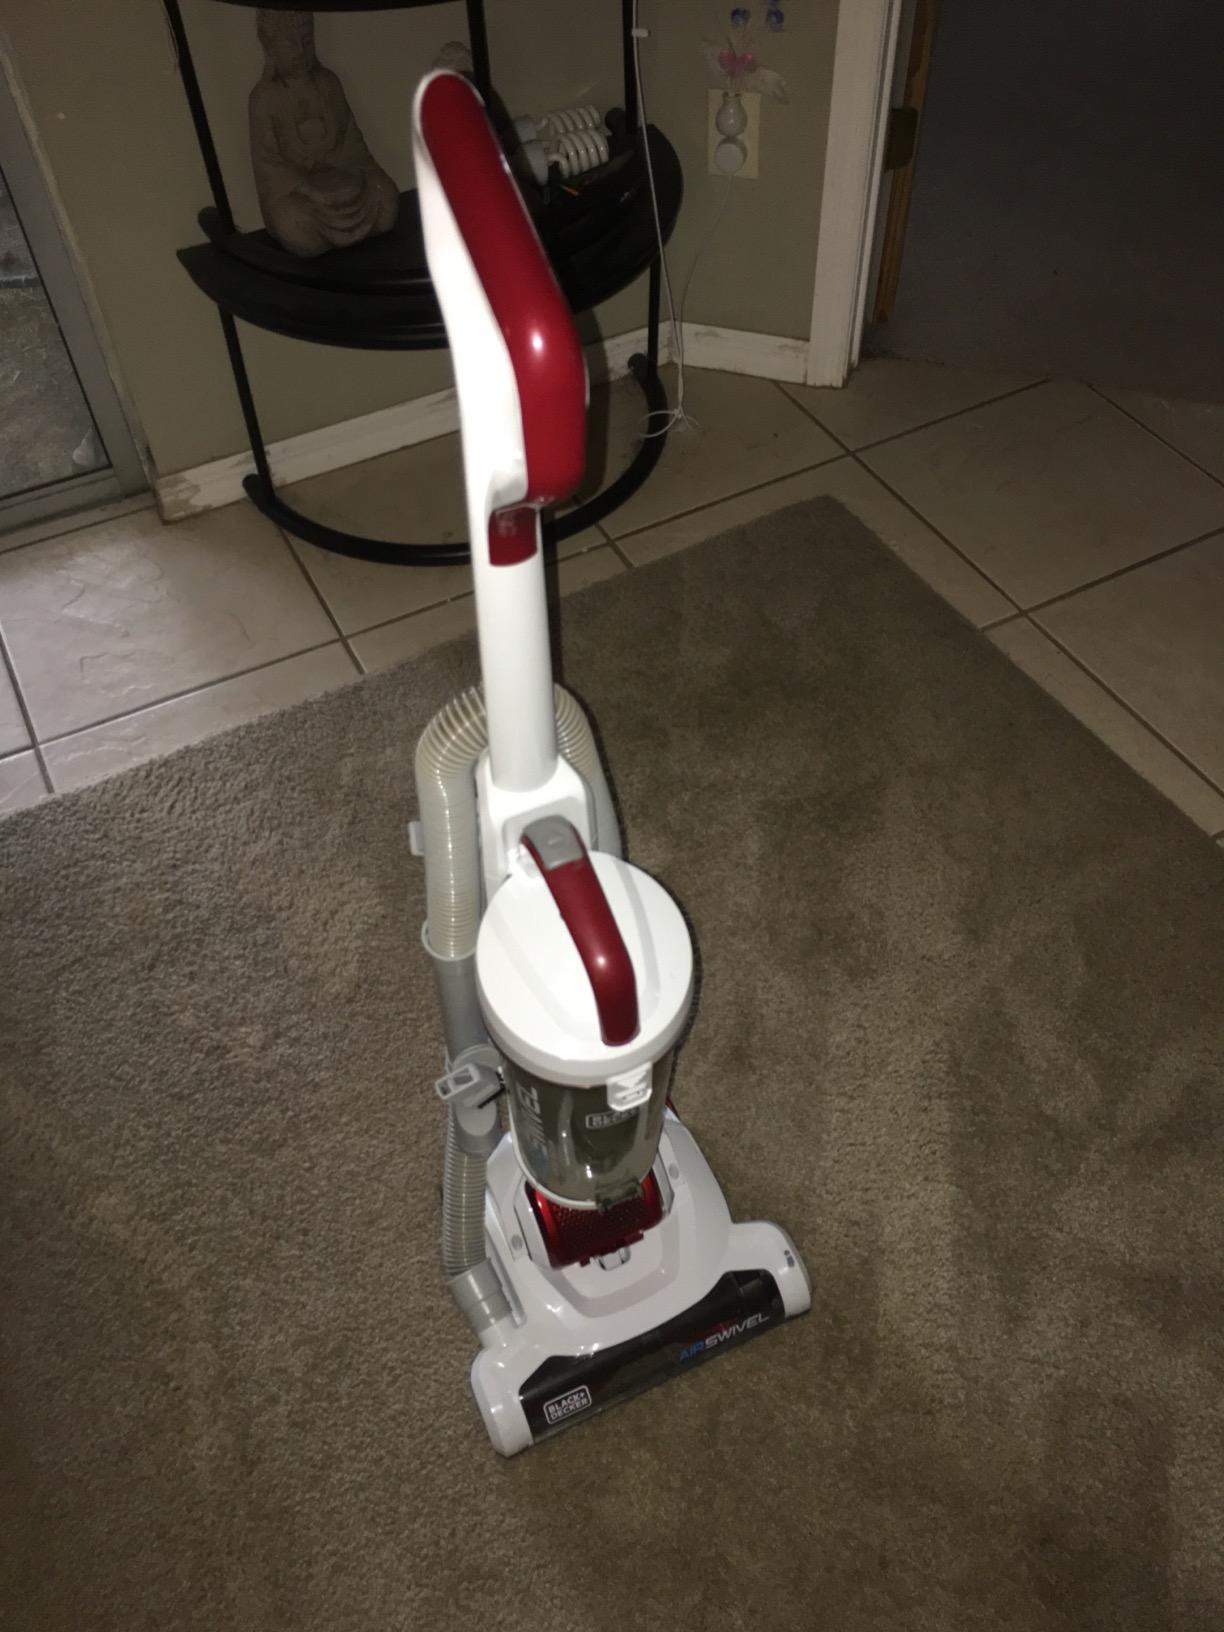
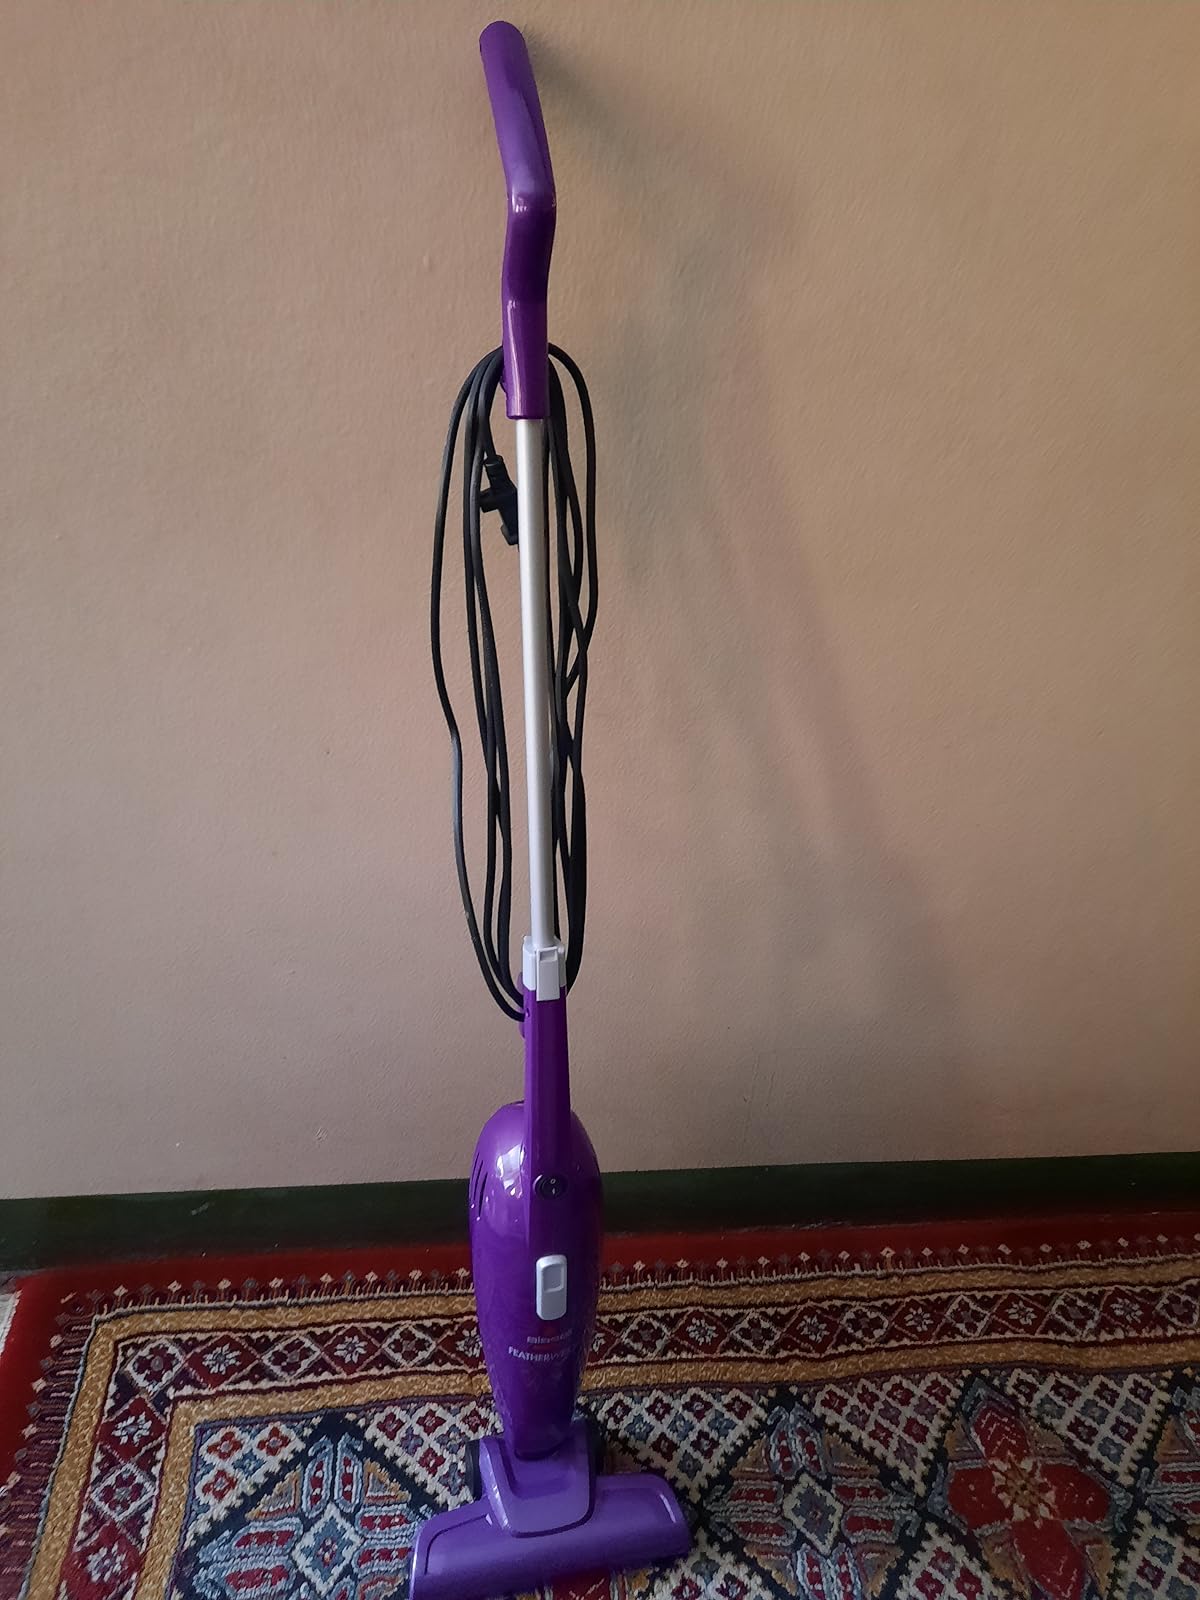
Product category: items_vacuum
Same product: no